Colorado Children's Chorale

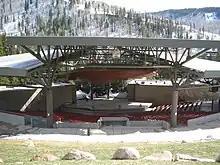
Gerald R. Ford amphitheater

The Colorado Children's Chorale is a singing group in Colorado established in 1974, a result of the assembly by founder Duain Wolfe of a youth ensemble to perform in Central City Opera's production of "A Midsummer Night's Dream". Mr. Wolfe recognized the opportunity to fulfill an ongoing need for a professionally trained children's choral resource and as such, the primary mission of the Chorale as a performing ensemble remains to this day.